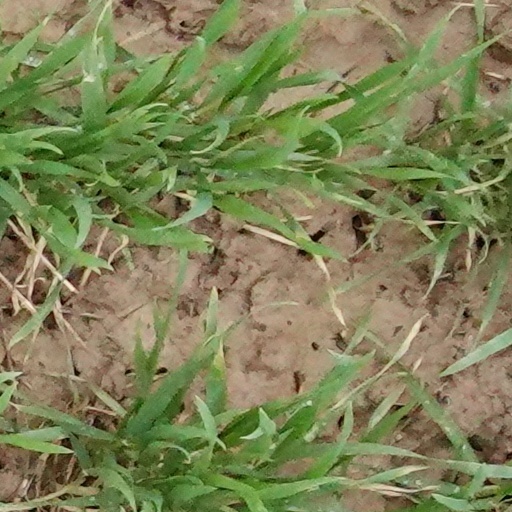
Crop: wheat